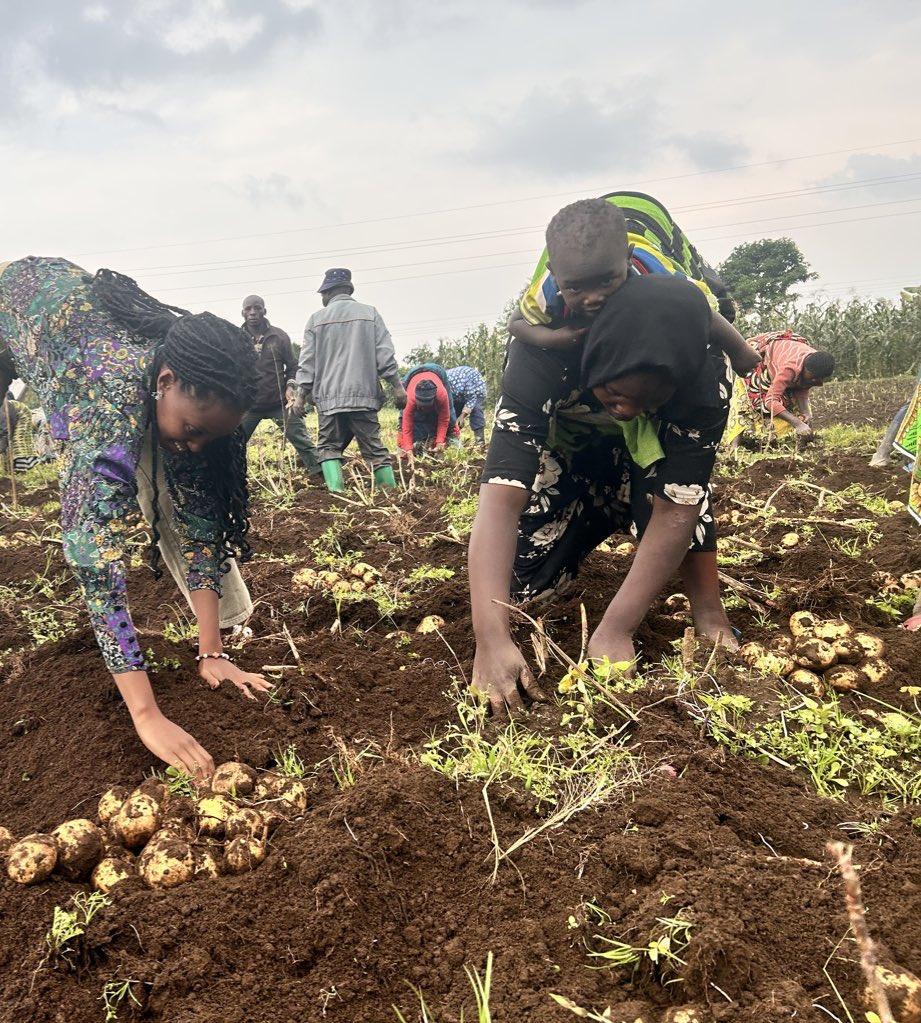
Wakulima wanaojihusisha na kilimo cha kibiashara cha zao la viazi, wakiendelea na zoezi la kuvuna zao hilo, tayari kwa ajili ya kuweza kulipeleka katika eneo la uchakataji na liweze kuandaliwa na kupelekwa sokoni ili waweze kunufaika na zao lao hilo.